Marcello Novaes

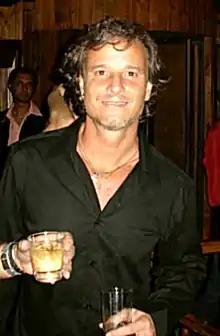
Novaes in 2005

He studied at the drama school Tablado, along with Malu Mader, Drica Moraes, Maurício Mattar, and Felipe Camargo. His television debut was in 1988 on "Vale Tudo" telenovela. He has played the same role twice in separate soap operas, both written by Sílvio de Abreu.